Lexus GS (S190)

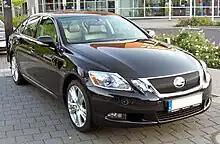
GS 460 equipped with Pre-Collision radar system with grille sensor

The third generation Lexus GS came standard with dual front airbags, front driver and passenger knee airbags, front and rear row side curtain airbags, and front row side torso airbags standard while rear row side torso airbags were optional. An Adaptive Front-lighting System (AFS) was standard on the V8 model while optional on the V6 model. The radar-based Pre-Collision System (PCS) with a Dynamic Radar Cruise Control system was optional. PCS can automatically apply up to 0.3g of deceleration if the driver does not react to imminent crash warnings. Anti-lock braking, electronic brakeforce distribution, brake assist and Vehicle Stability Control (VSC) are standard on all models. VSC with the electric power steering system can immediately alter steering torque assist during evasive maneuvers.